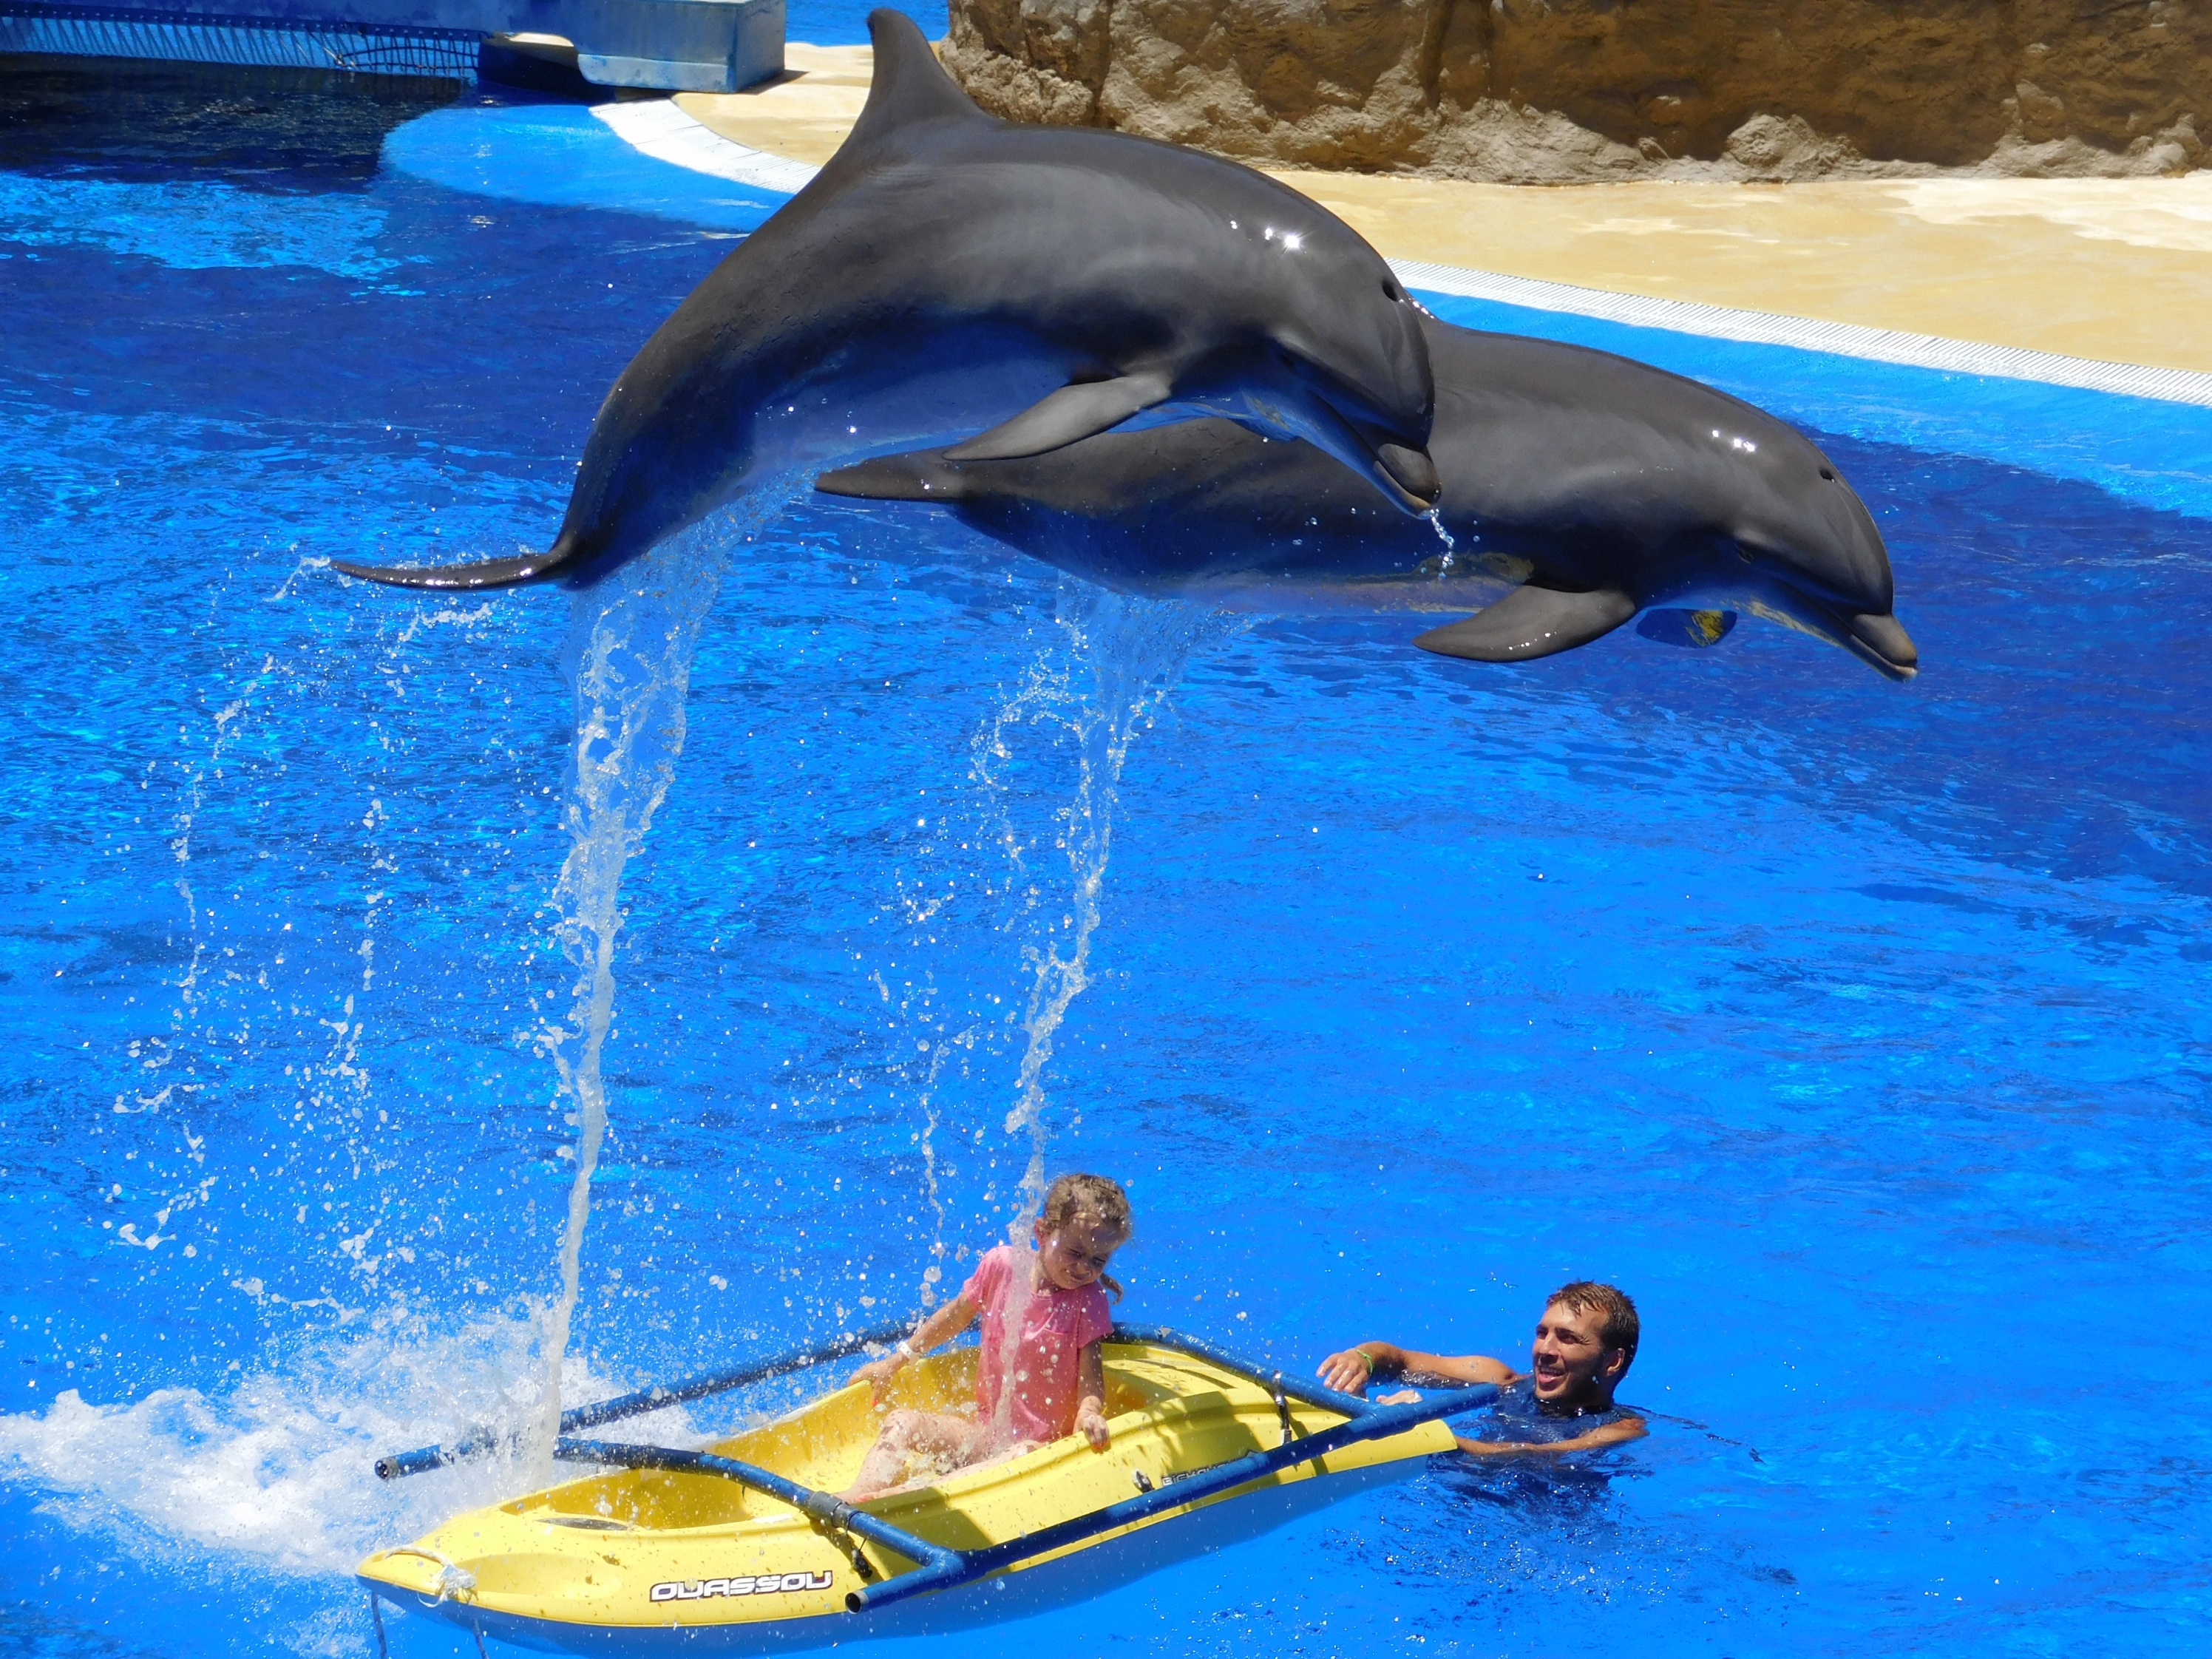
water, jump, show, mammal, fun, vertebrate, water park, dolphin, dolphins, stunts, dolphinarium, marine mammals, marine mammal, killer whale, marine biology, whales dolphins and porpoises, common bottlenose dolphin